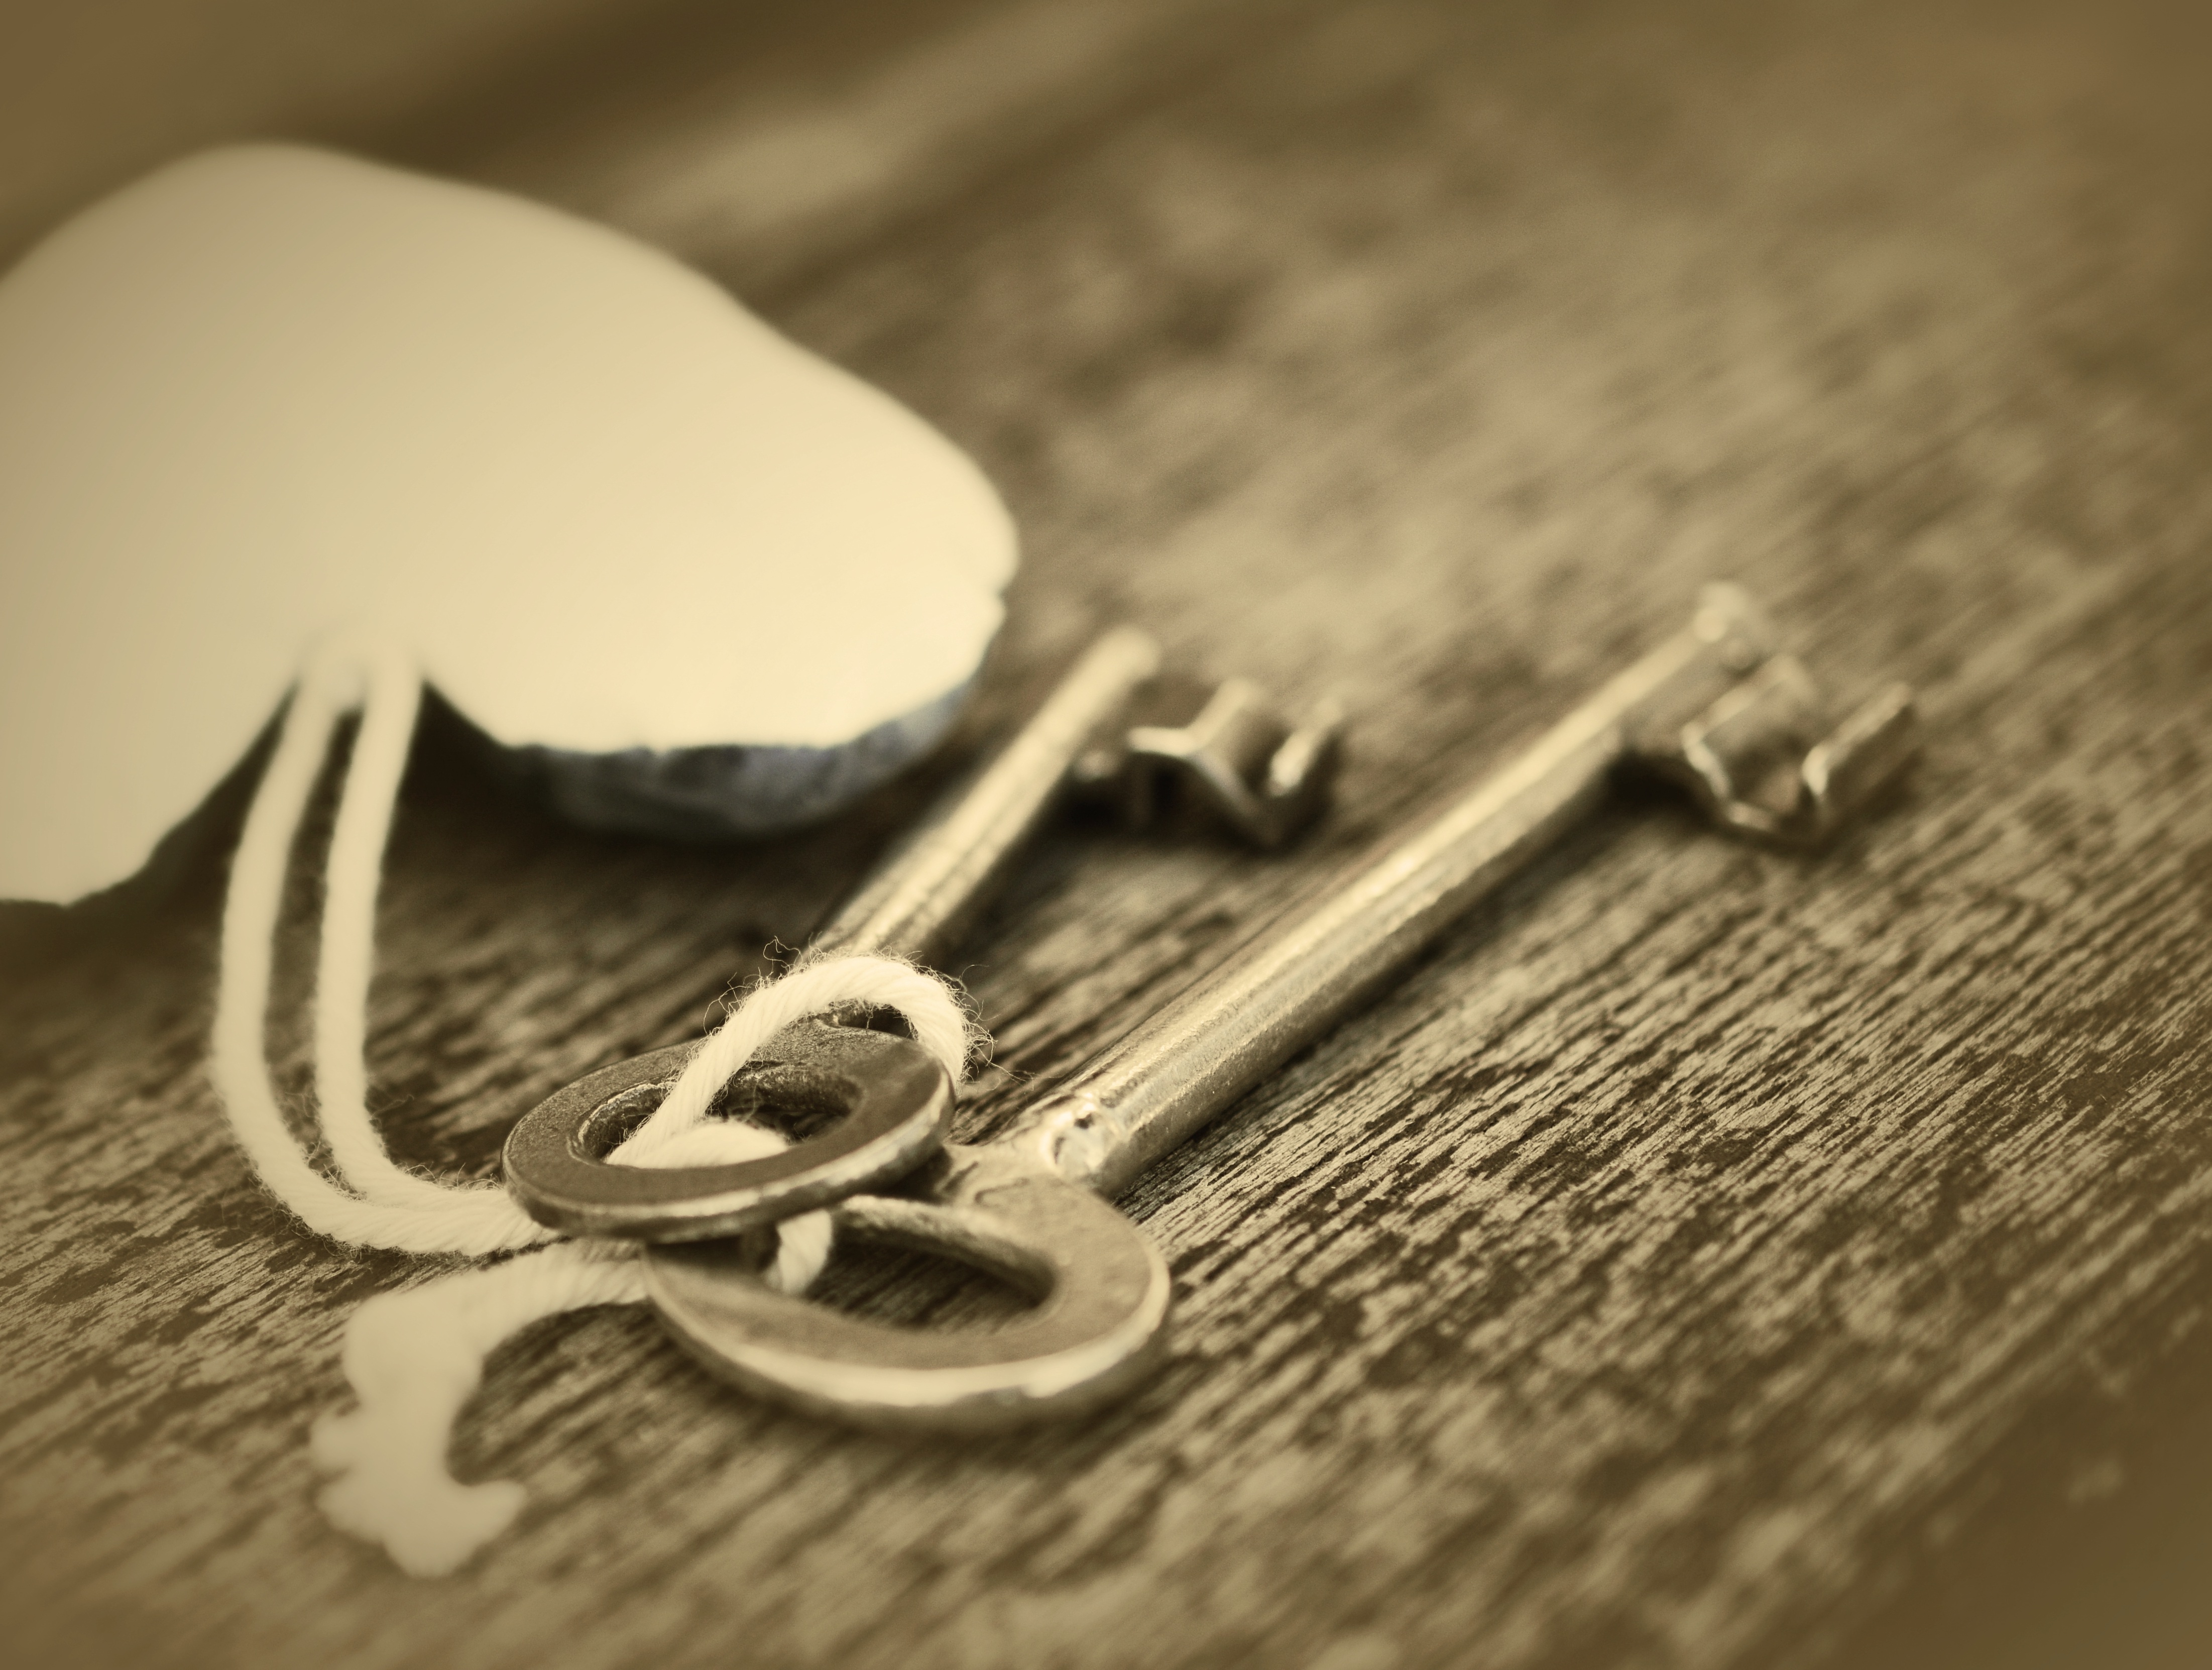
hand, white, photography, ring, love, heart, symbol, key, monochrome, together, cord, circle, close up, jewellery, sepia, affection, silver, trust, shape, knot, luck, connectedness, togetherness, for two, marry, macro photography, detention, valentine's day, responsibility, symbolic, knotted, fashion accessory